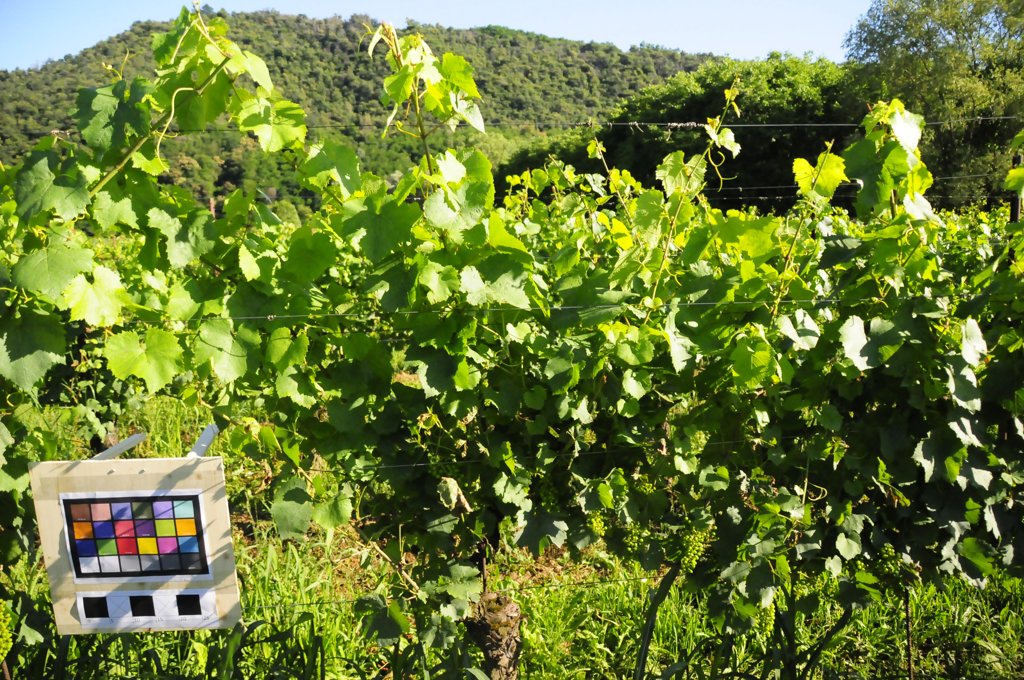
Berries visible: 82
Grape clusters: 4